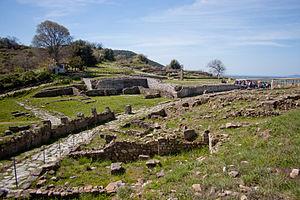
La conquête romaine de l'Étrurie correspond à l'expansion romaine en Étrurie et à la soumission des cités étrusques dans la première moitié du IIIᵉ siècle av. J.-C.